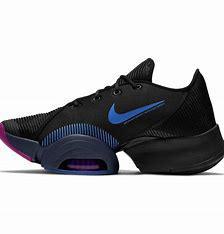
Brand: Nike
Model: Air Zoom Superrep 2